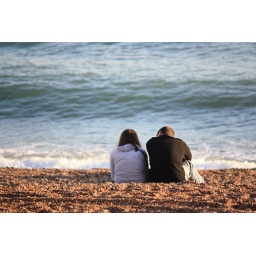
Boy and girl sitting on the beach by the sea - Brighton, East Sussex UK 2010